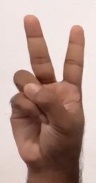
ASL sign: V